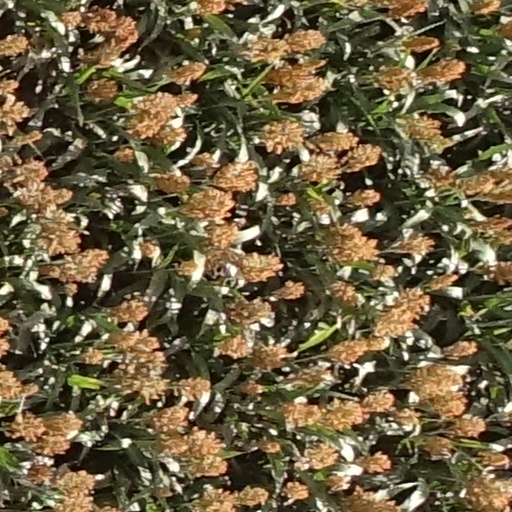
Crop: sorghum